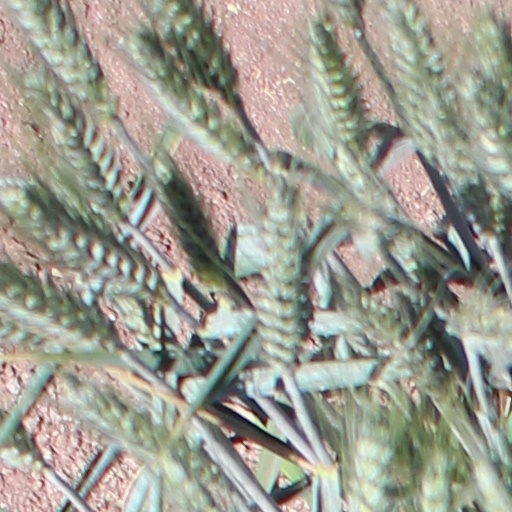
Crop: wheat